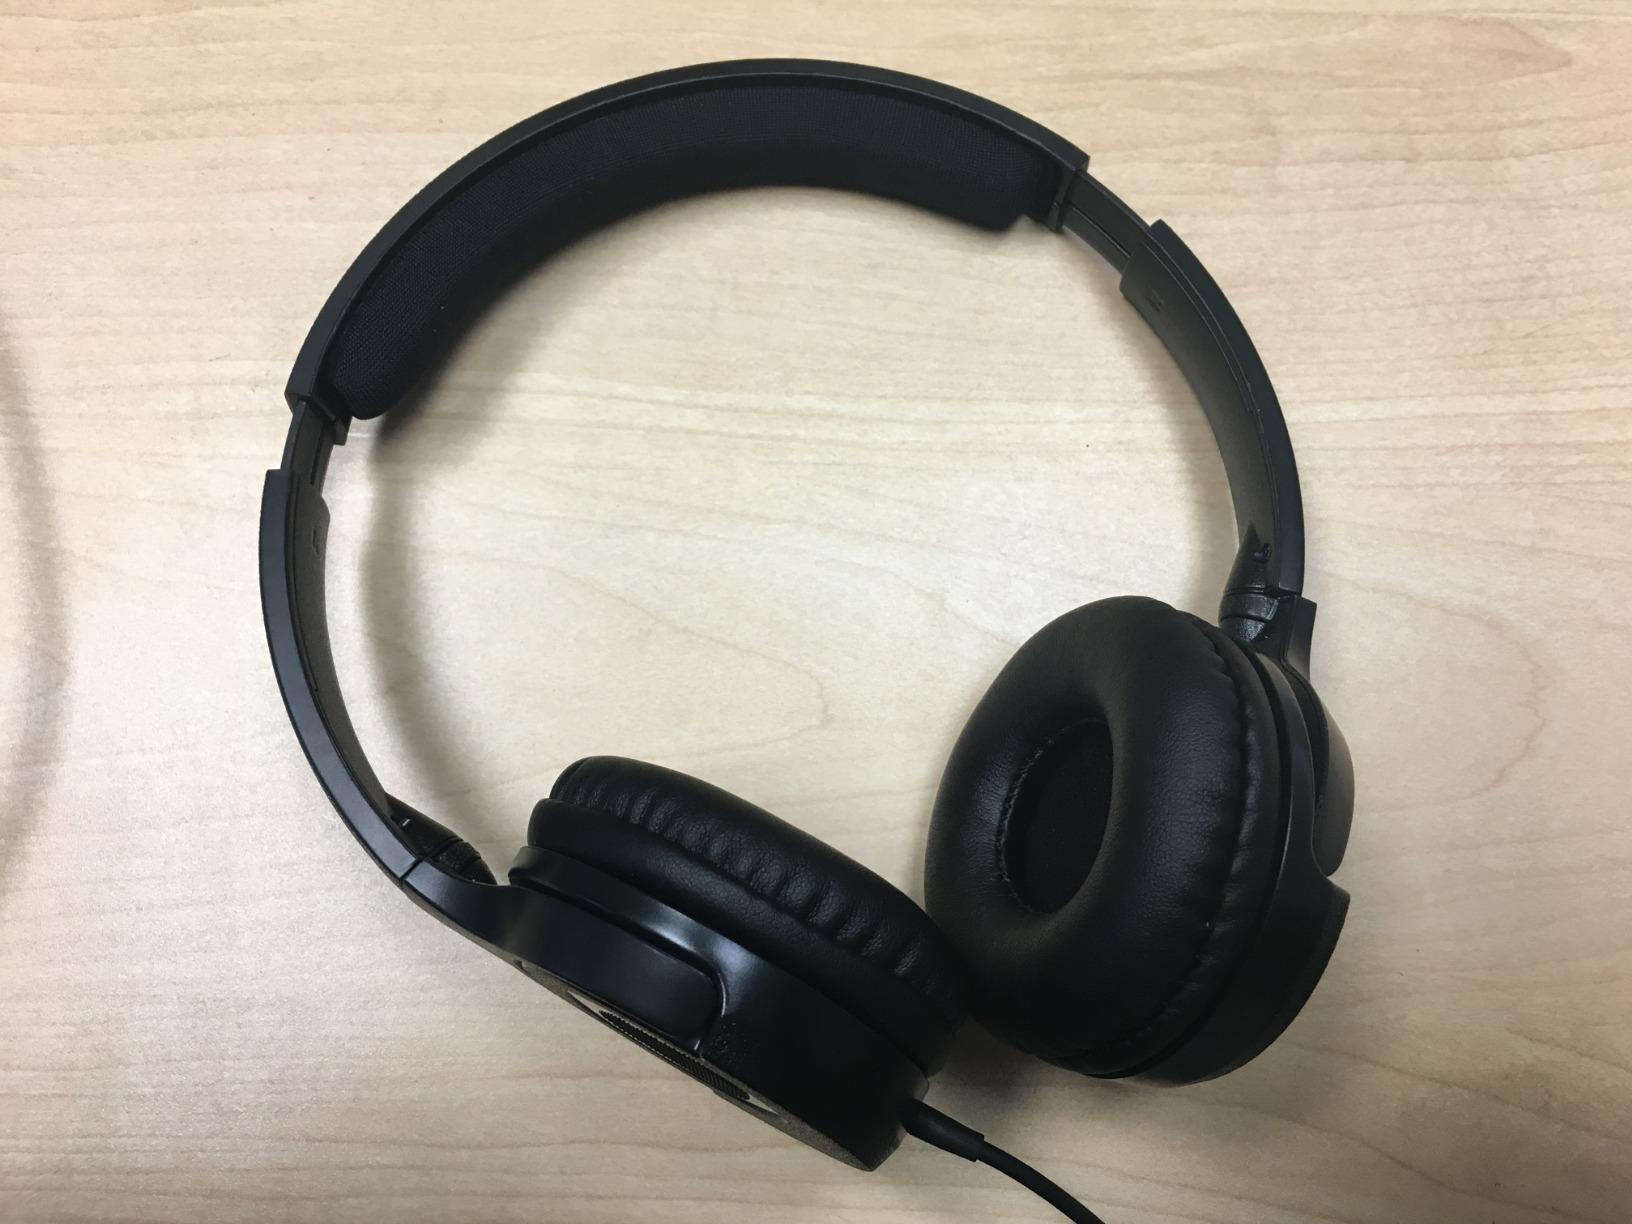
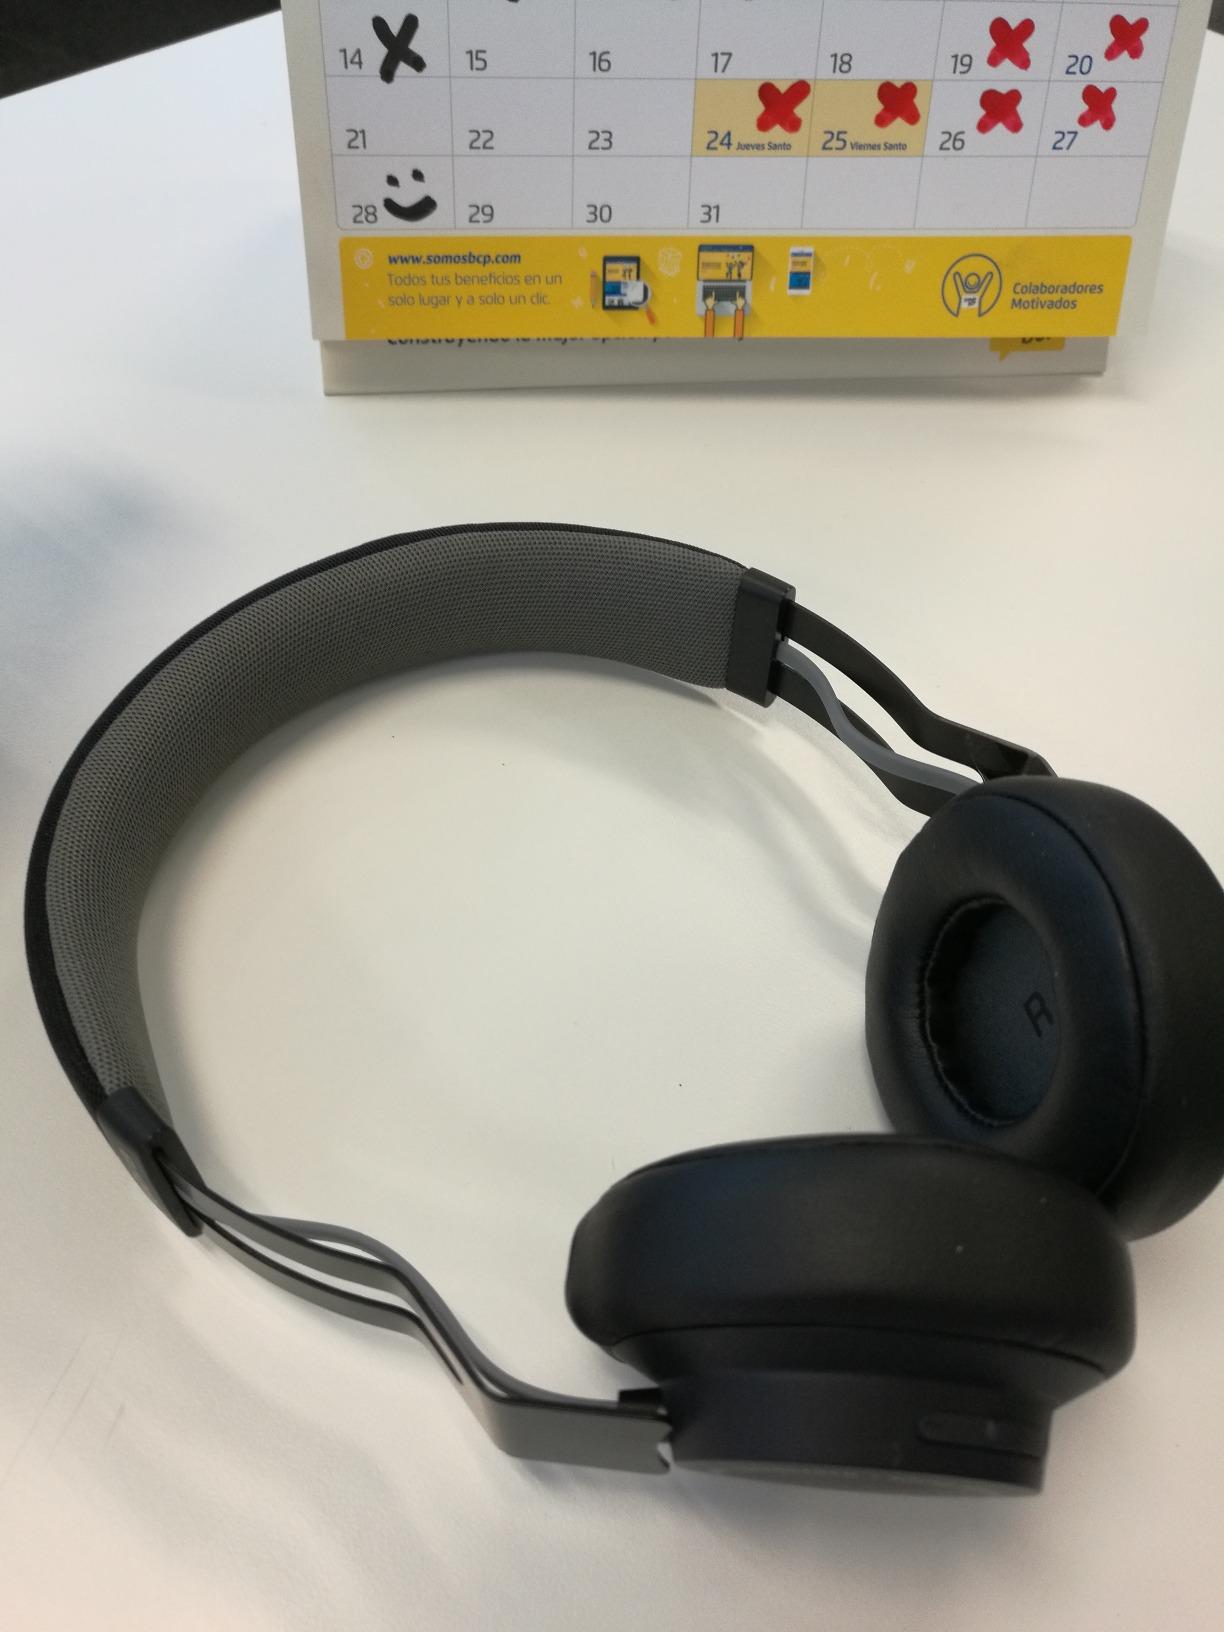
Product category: headphones
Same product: no